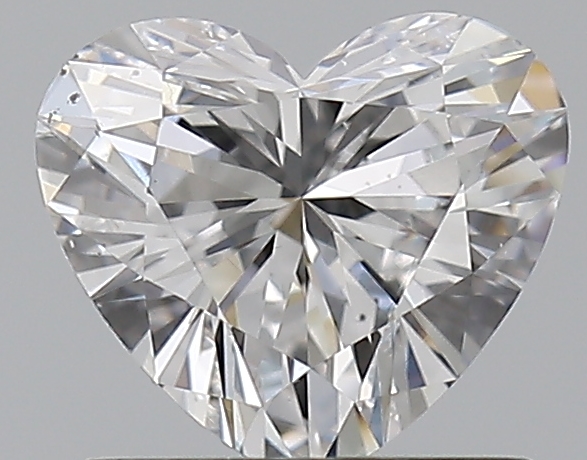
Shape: heart
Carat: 0.75
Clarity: VS2
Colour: D
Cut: EX
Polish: EX
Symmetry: EX
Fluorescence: F
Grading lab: GIA
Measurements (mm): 5.77 x 6.5 x 3.51